Yi Pyong-do

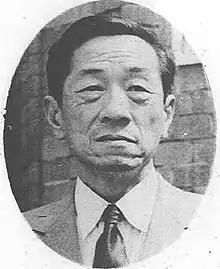
Yi Pyong-do in 1955

He started working in Korean History Compilation Committee in 1927.